American badger

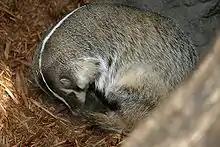
American badger at Omaha's Henry Doorly Zoo

Most female American badgers become pregnant for the first time after they are a year old. A minority of females four to five months old ovulate, and a few become pregnant. Males usually do not breed until their second year.